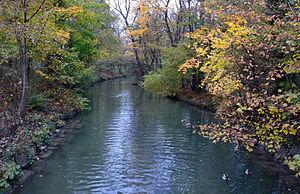
La Chamberonne entre St-Sulpice et Lausanne, juste avant qu'elle ne se jette dans le Lac Léman
La Chamberonne est une rivière du canton de Vaud, en Suisse, et un affluent du Rhône qui a son embouchure au nord du Lac Léman.